Hallingby

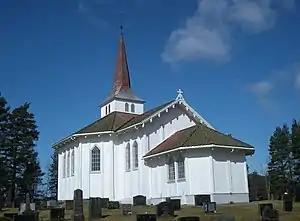
Hval Church in Hallingby

Hallingby is located north of Hønefoss, along the European route E16 towards Valdres and Western Norway. Hallingby was one of five stations on the now defunct Sperillbanen, an abandoned railway which ran through Ringerike between the village of Hen and the port at Finstad on Lake Sperillen.